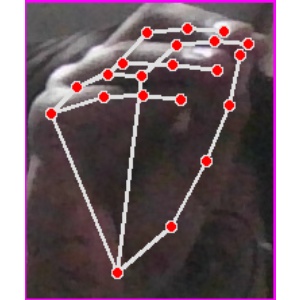
अक्षर: ङ